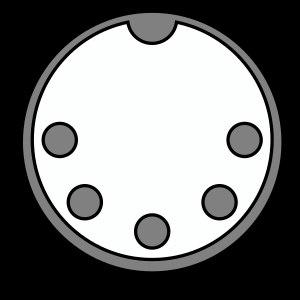
Le standard SYNC, également appelé DIN sync ou SYNC 24, définit une interface pour les instruments de musique électroniques. Il a été introduit dans les années 1980 par Roland Corporation pour la synchronisation des séquenceurs musicaux, batteries électroniques et autres engins similaires. Le standard SYNC utilise un signal d'horloge et démarrer/arrêter. Les signaux sont compatibles TTL : l'état bas est à 0 V, l'état haut est à +5 V. Le signal d'horloge définit la vitesse de la séquence ou du motif de percussion. Le signal start/stop détermine si la séquence est jouée ou arrêtée.